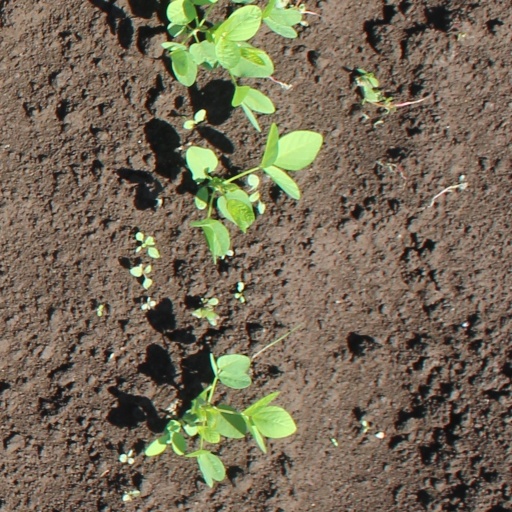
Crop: soybean